Eugène Auguste Ernest Havet

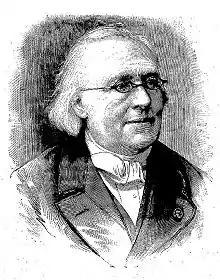

Eugène Auguste Ernest Havet (April 11, 1813 – December 21, 1889), French scholar, was born in Paris. He was the father of Pierre Antoine Louis Havet and Julien Havet.